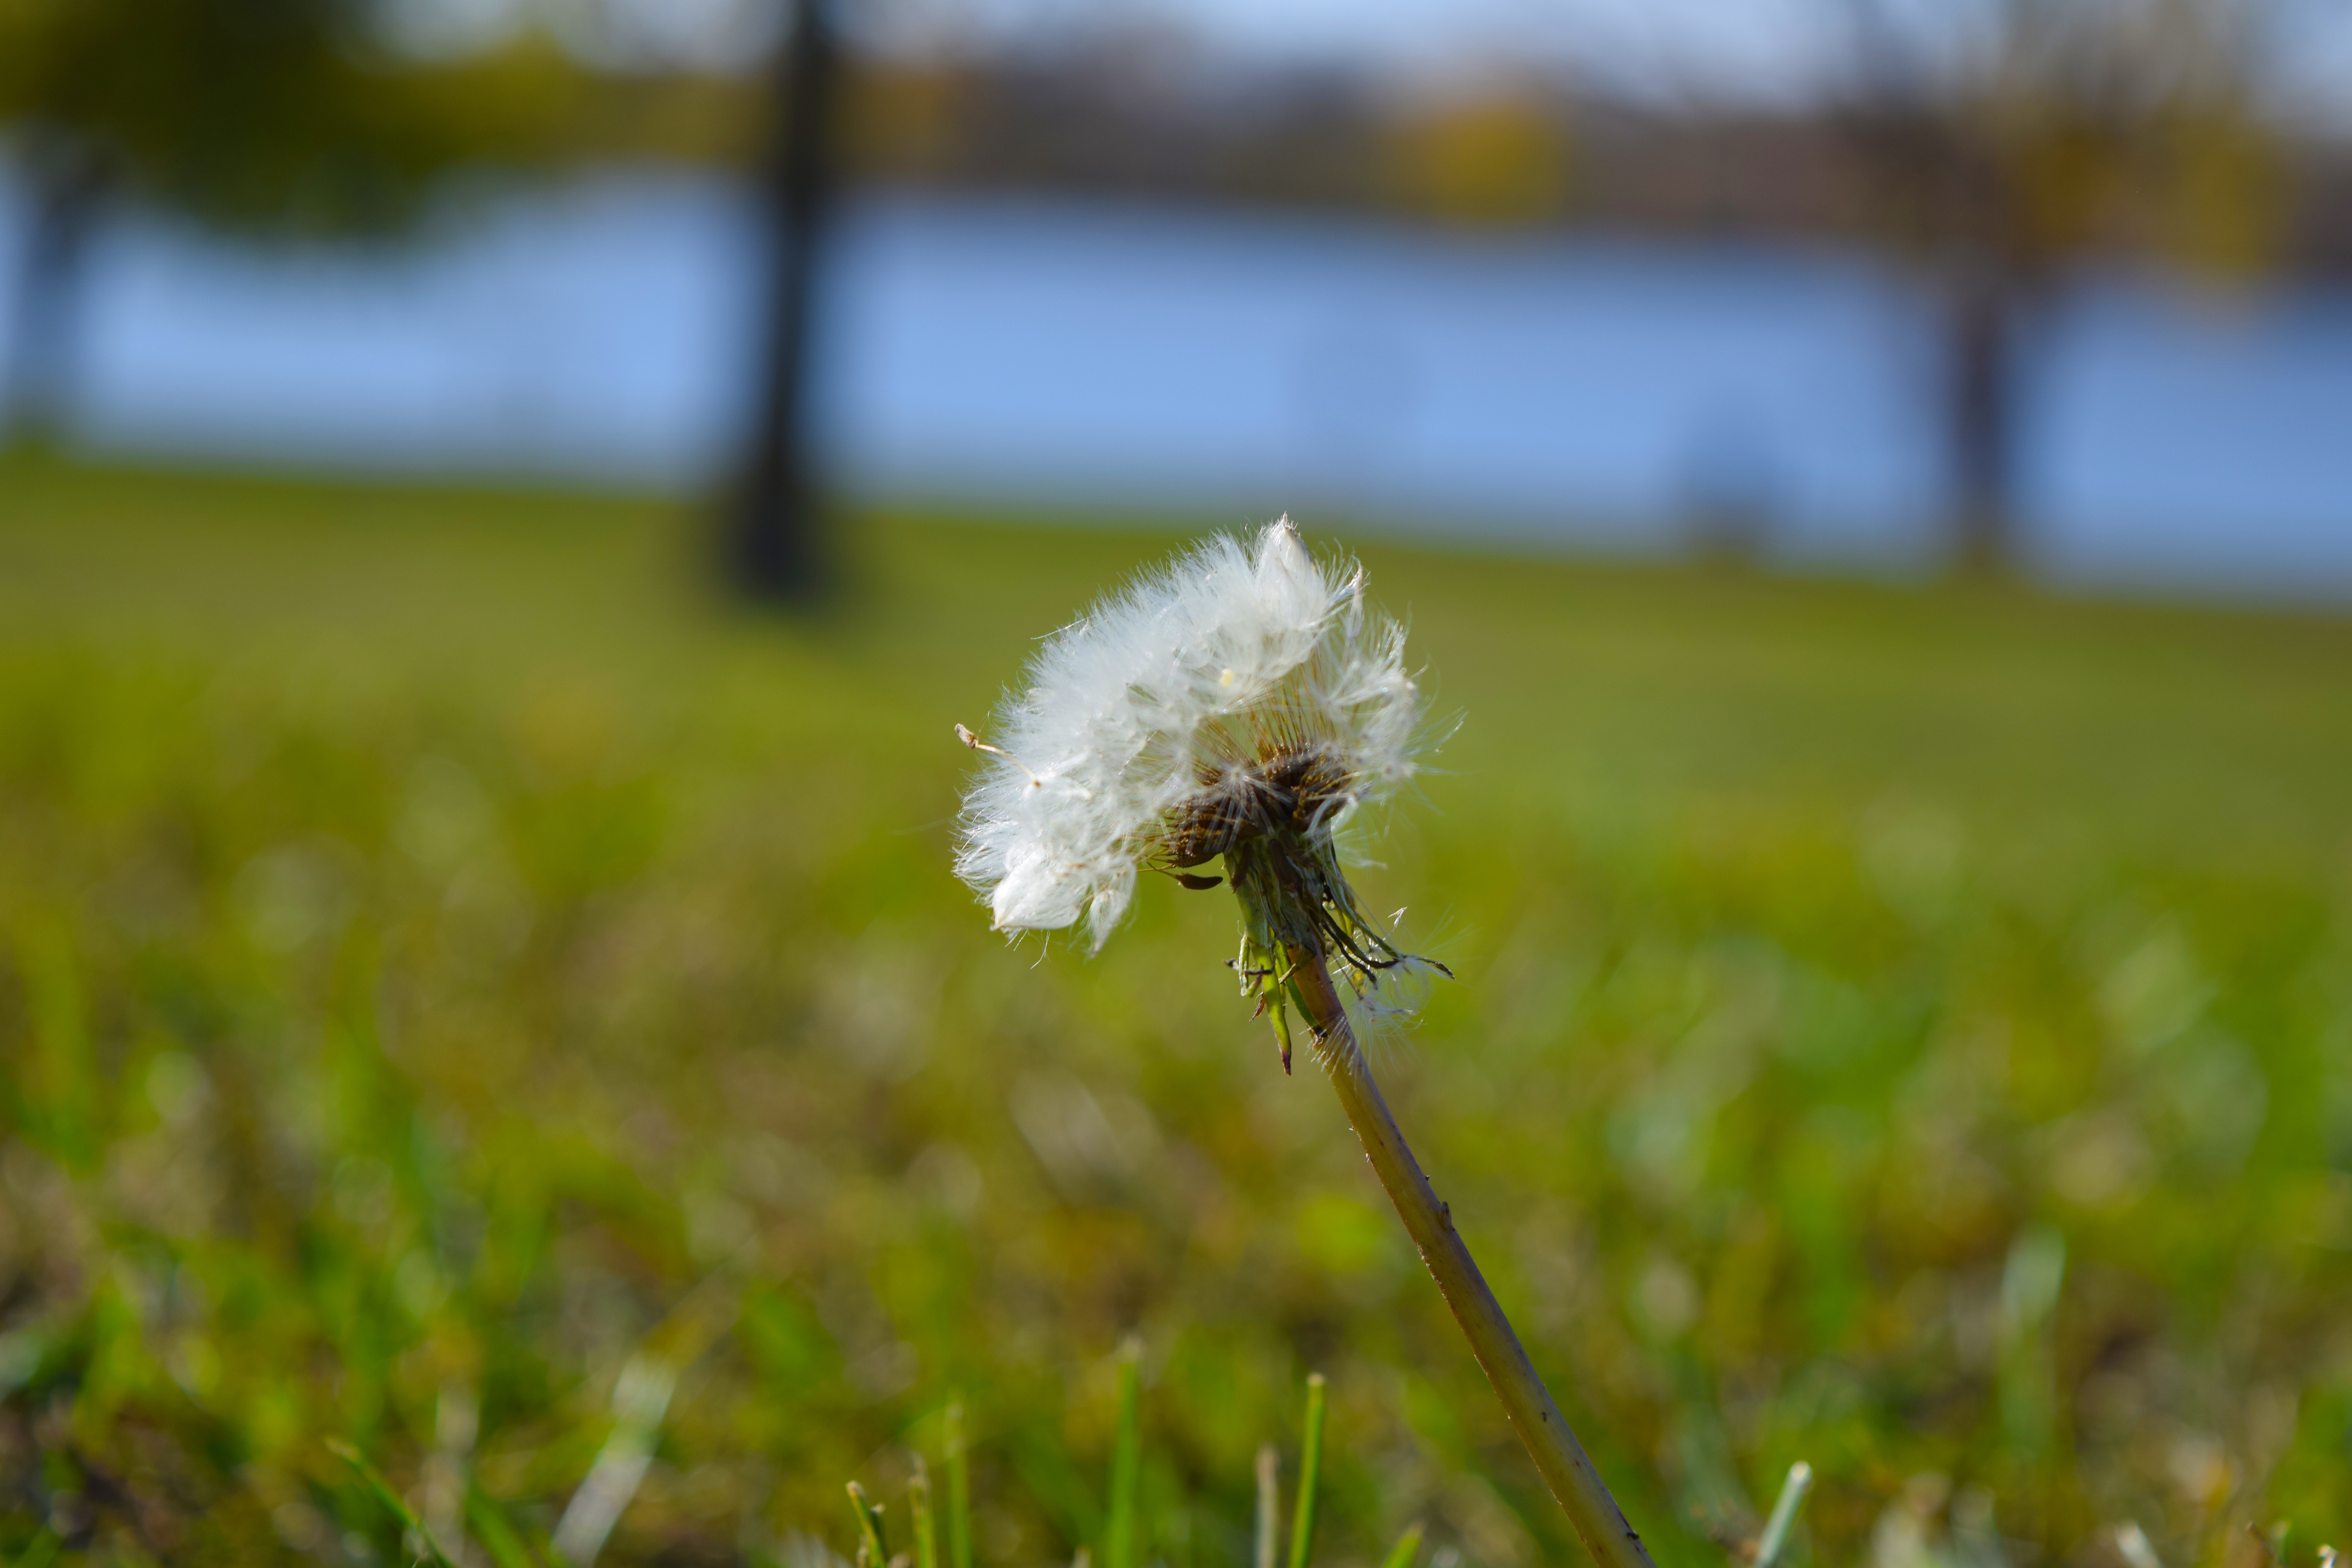
tree, nature, grass, blossom, growth, plant, white, field, lawn, photography, meadow, dandelion, prairie, stem, sunlight, leaf, flower, wind, flying, summer, environment, spring, green, reflection, fluffy, produce, tranquil, natural, autumn, botany, blooming, garden, flora, season, botanical, life, eco, ecology, wildflower, seedling, close up, seeds, happy, grassland, blowing, new, hope, serenity, scene, delicate, blow, flower garden, offspring, softness, macro photography, rural area, bio, flowering plant, daisy family, grass family, plant stem, land plant